Agriculture in South Korea

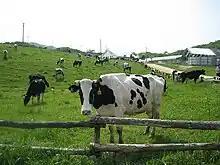
Cattle grazing in May 2007 on high land (800 metres above sea level) in the eastern mountainous area of South Korea at Daegwallyeong

Since joining the World Trade Organisation, the acreage of vegetables and fruits in South Korea has been declining, although the total production of vegetables and fruits has been increasing due to technological progress and the increase in the acreage of greenhouse vegetables. In 2009, the acreage of vegetables and fruits in South Korea was 280,000 hectares and 157,000 hectares respectively, and the production was 1.3 million tons and 2.88 million tons respectively. Due to the liberalization of agricultural products, the share of the output value of the vegetable and fruit industries in the total agricultural output value has been on the decline. The share of vegetables at 46.7 percent in 1995 fell to 18.3 percent in 2009. The share of fruits at 11.7 percent in 1995 fell to 8.5 percent in 2009. In the Korean vegetable market as surveyed in 2023, for certain key crops (cabbage, garlic and radish) price variations are considered to result from levels of domestic output. By contrast, the variations for dried red pepper and onions correlate to changes in levels of imports and exports. There is not a uniform pattern of price response.